Thomas Achelley

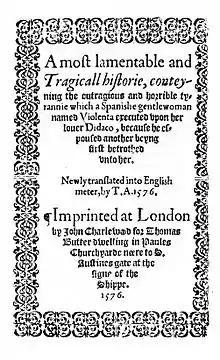
Title page of "Lamentable Historie of Violenta & Didaco" (1576)

Thomas Achelley, also Achlow or Atchelow (f. 1568–1595, d. before 1600) was an English poet and playwright of the Elizabethan era. Though little of his work survives, in his own time he had a considerable reputation.